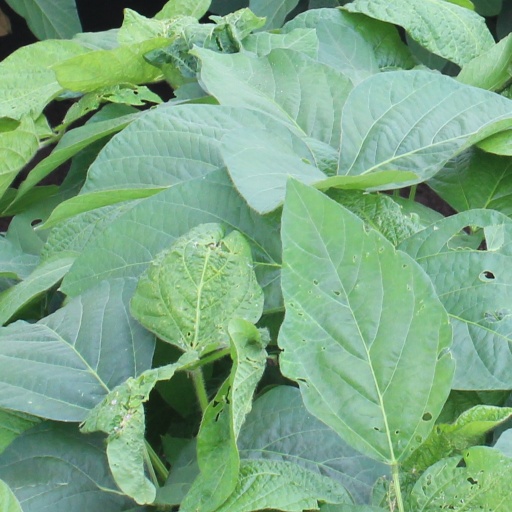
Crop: soybean